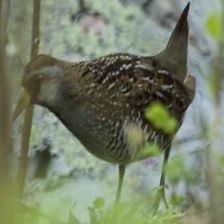
Species: SORA
Scientific name: PORZANA CAROLINA
ImageNet parent category: european_gallinule